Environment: real
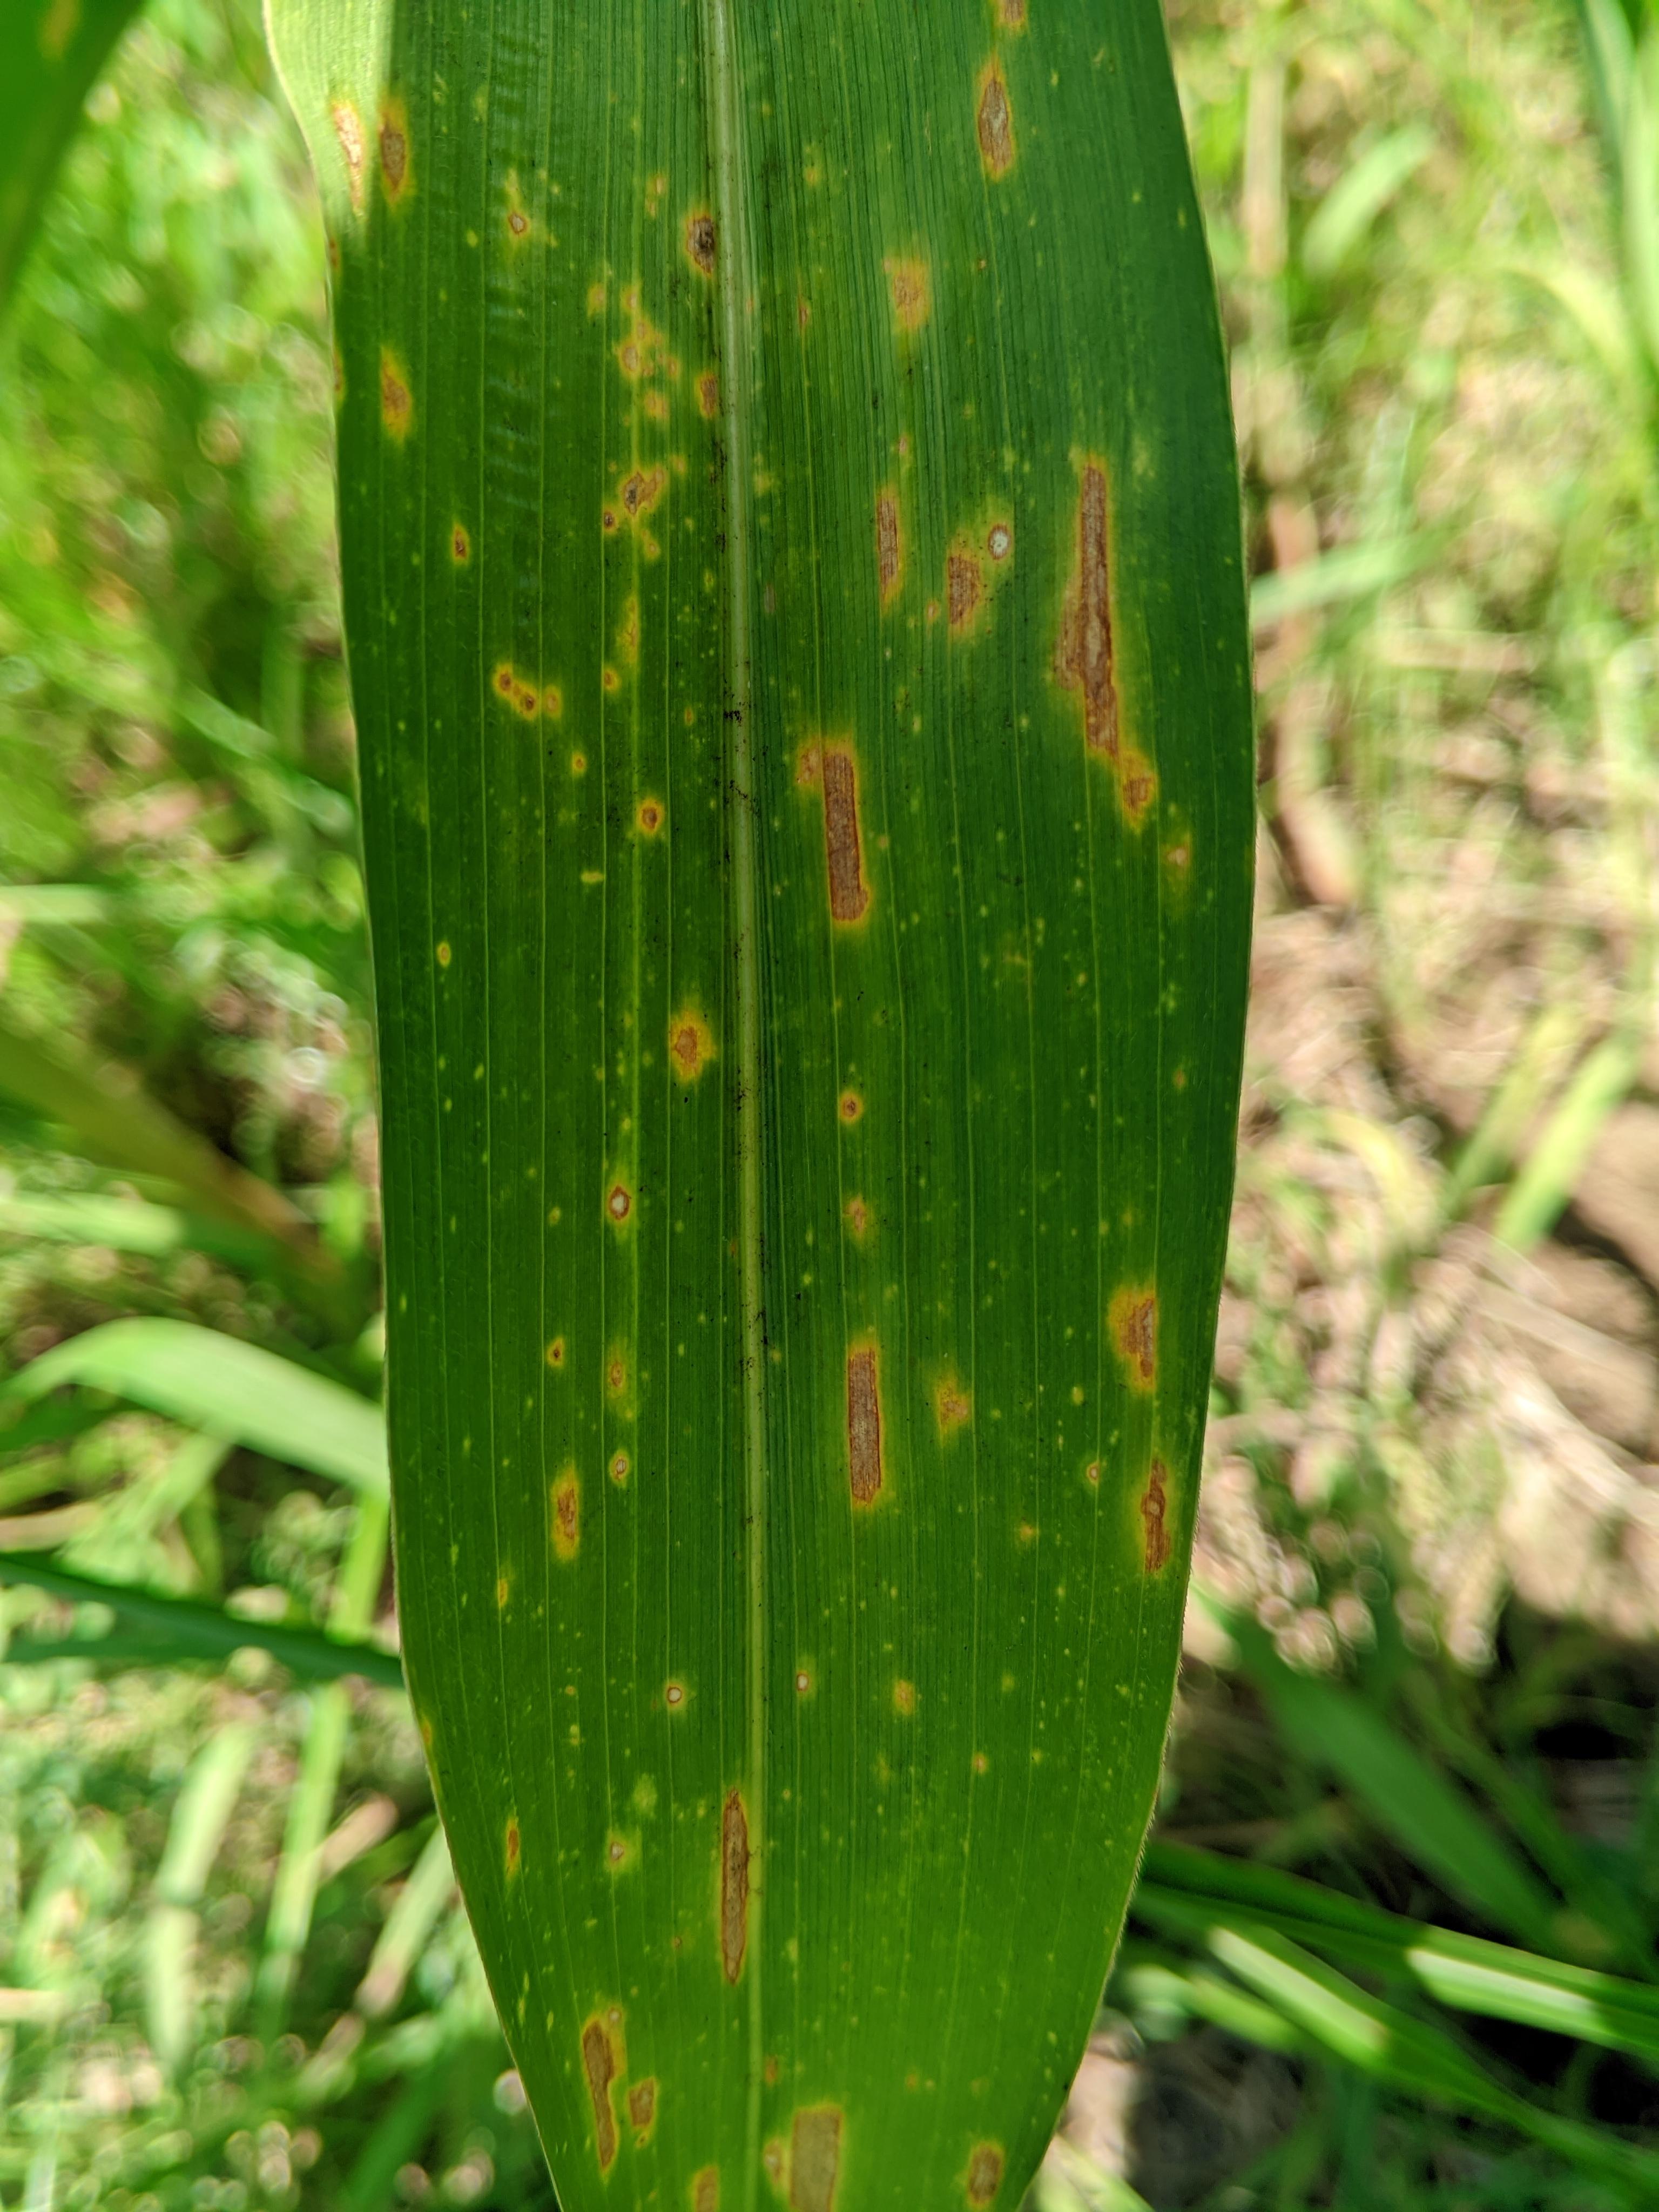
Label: gray_leaf_spot